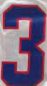
Number: 3